Double the Fist

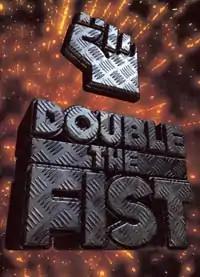
Double the Fist

Double the Fist is an Australian satirical television show which aired on ABC Television from 2004 to 2008. It follows the misadventures of four men and their pursuit of "fist-worthiness": host Steve Foxx (Craig Anderson), and his three offsiders; Rod Foxx (Bryan Moses), Mephisto (Doug Bayne), and The Womp (Tony Walters). The series has also been broadcast in the United Kingdom (Ftn), Canada (BBCK), Spain (Buzz), New Zealand (TV2) and Brazil.